Arato Station

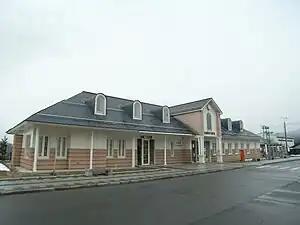
Arato Station in March 2007

is a railway station in Shirataka, Yamagata, Japan, operated by the Yamagata Railway.